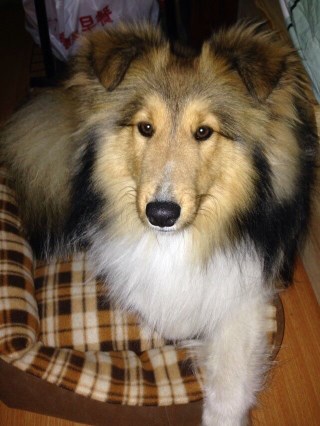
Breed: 274-n000110-Shetland_sheepdog